Italian immigration in Rio Grande do Sul

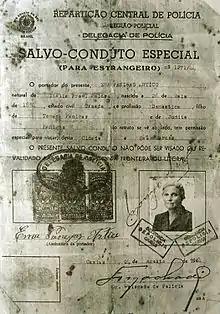
Safe-conduct issued in favor of Ema Panigas Artico authorizing her to travel from Caxias do Sul to São Marcos, 1944.

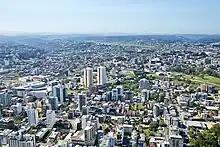
New neighborhoods in Caxias do Sul, already densely urbanized.

Since the end of the XIX century, several local and regional fairs had been organized, where the most typical products of each area were exposed to stimulate commerce and exchange of experiences among the producers. The most notable of these fairs is the Festa da Uva, which in the 1930s was defined in the model in which it is known today. The feast celebrated grapes and wine, at the time the main products of the colonial economy, and romanticized them as a gift from the gods, worked by the virtue of the Italian through millenary traditions. This ideology was an important element in the formation of a rich and influential discourse glorifying the achievements of the Italians, a discourse that was already clearly outlined in the numerous and substantial essays and articles contained in an album commemorating the fiftieth anniversary of immigration in 1925, an event celebrated with grand festivities in the capital and several colonial towns, with the sponsorship of the high business community, the state and Italian governments, and with the blessings of the Pope. The rhetoric was influenced by fascism and theories of racial supremacy based on land, ethnicity, labor, morality, and religion, decanting the immigrant from his humble rural origins to a civilizing agent.